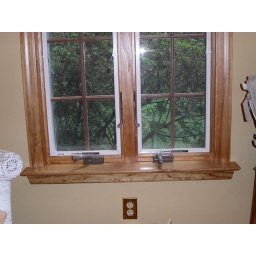
clear pine trim work around replacement window